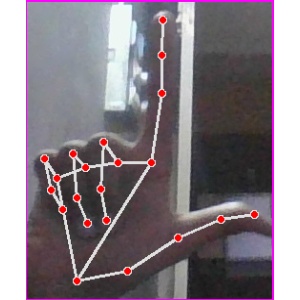
अक्षर: ल